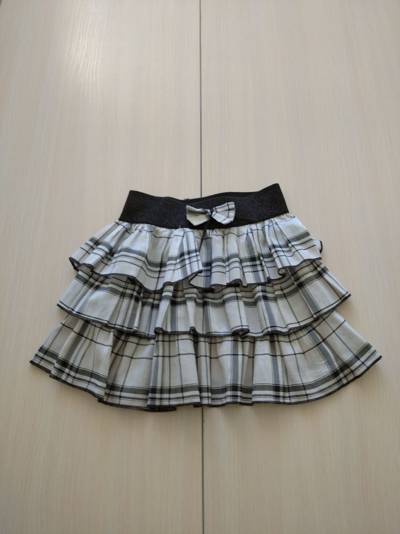
Waste category: clothes